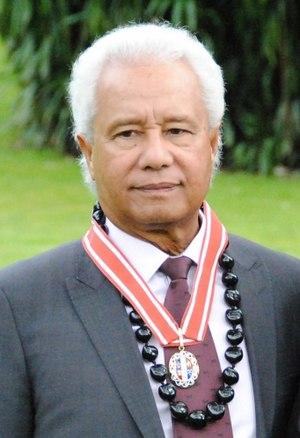
Albert Wendt, né le 27 octobre 1939 à Apia, est un poète et écrivain samoan.